Rukn-e-Alam

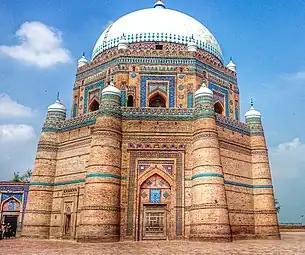
The shrine of "Rukn-e-Alam" in Multan

Sheikh Rukn-ud-Din Abul Fateh (26 November 1251 – 3 January 1335), commonly known by the title Shah Rukn-e-Alam ("Pillar of the World"), was an eminent 13th and 14th-century Punjabi Muslim Sufi saint from Multan (present-day Punjab, Pakistan), who belonged to Suhrawardiyya Sufi order. His shrine in Multan is one of Punjab's most important places of historical and cultural value.